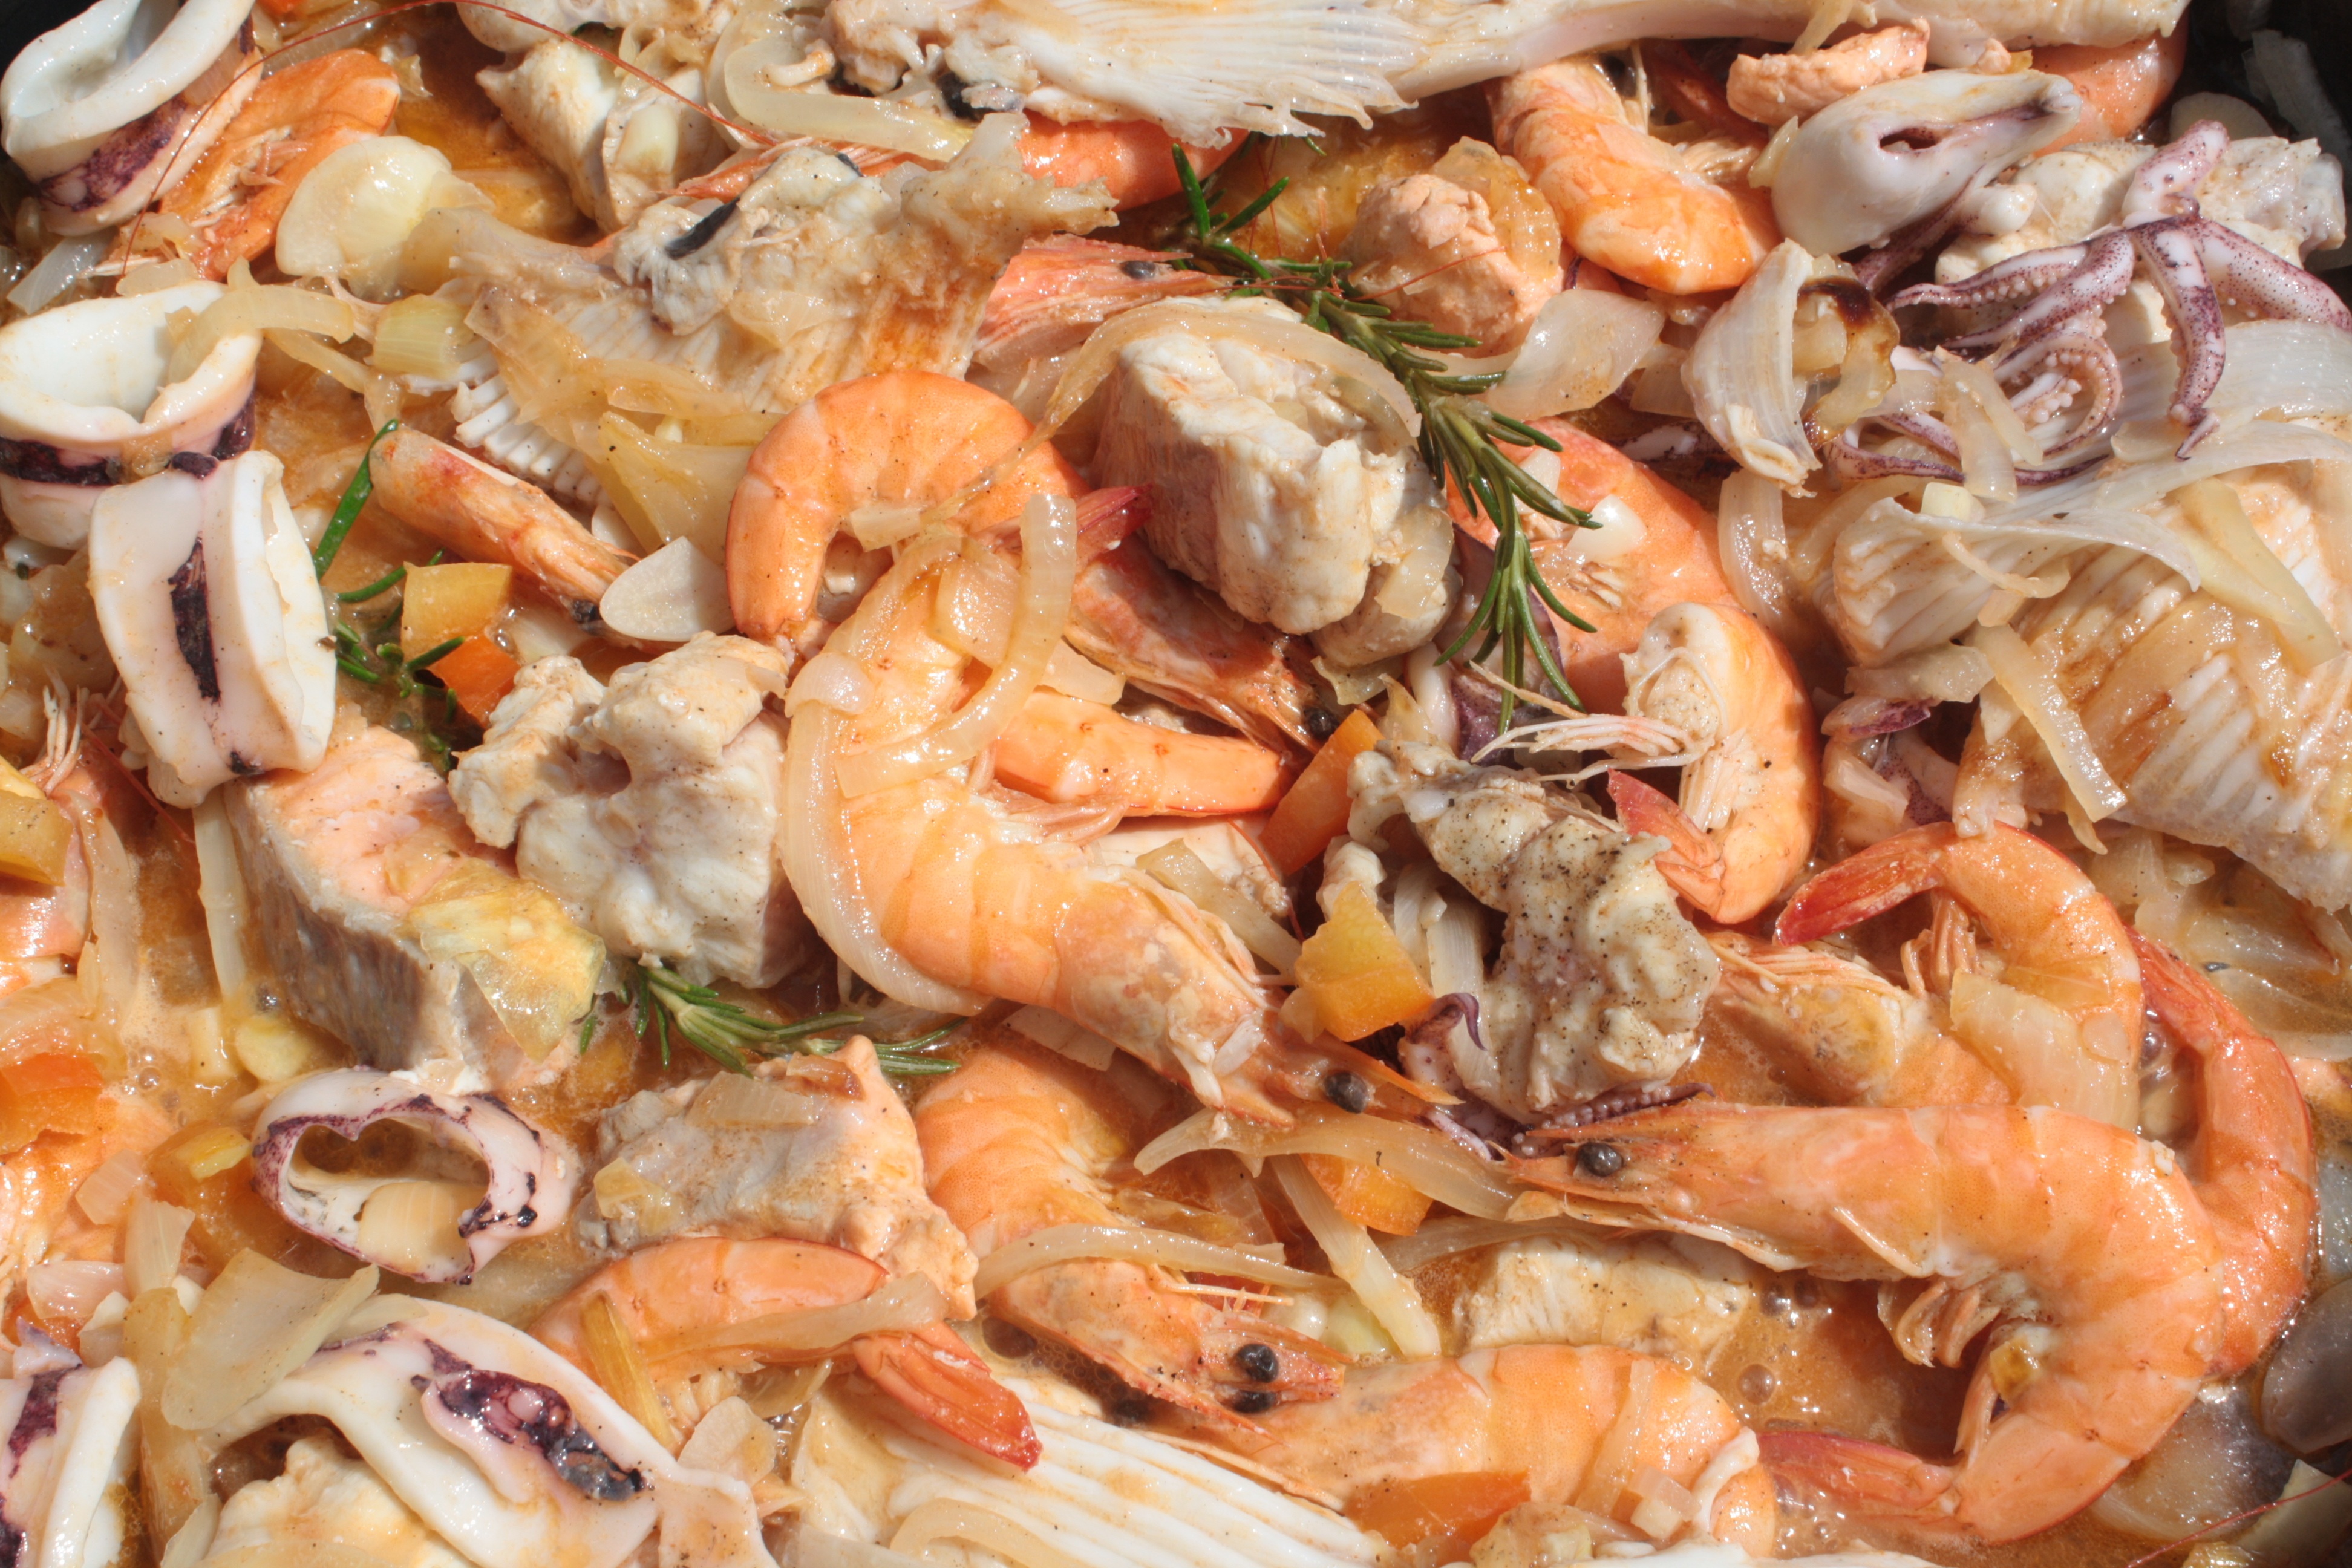
dish, food, seafood, fish, squid, cuisine, shrimp, asian food, thai food, mediterranean cuisine, scampi, fish feed, seafood boil, caridean shrimp, dendrobranchiata